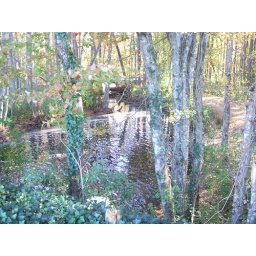
area by abandoned building at the southern point of overhills lake